Against Sadomasochism

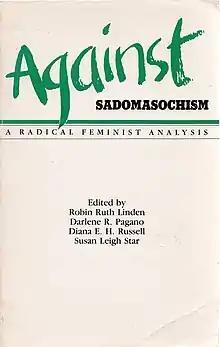
Cover of the first edition

Against Sadomasochism: A Radical Feminist Analysis is a 1982 radical feminist anthology edited by Robin Ruth Linden, Darlene R. Pagano, Diana E. H. Russell, and Susan Leigh Star. The authors critique sadomasochism and BDSM, with most identifying sadomasochism as rooted in "patriarchal sexual ideology".